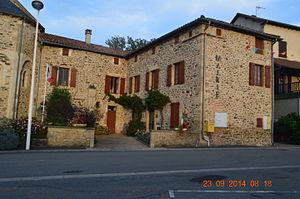
Les Albres est une commune française située dans le département de l'Aveyron en région Occitanie.